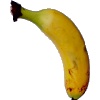
Label: banana_lady_finger